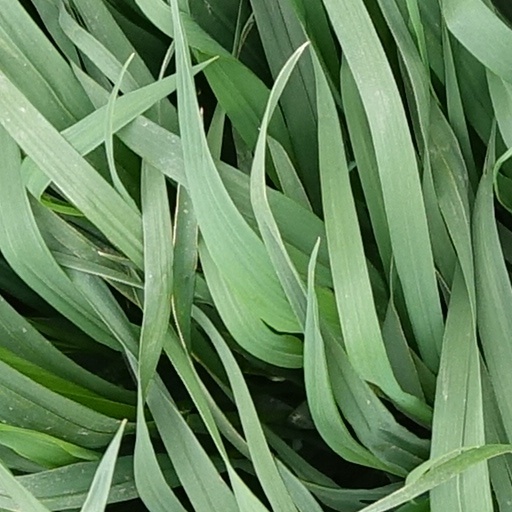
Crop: wheat